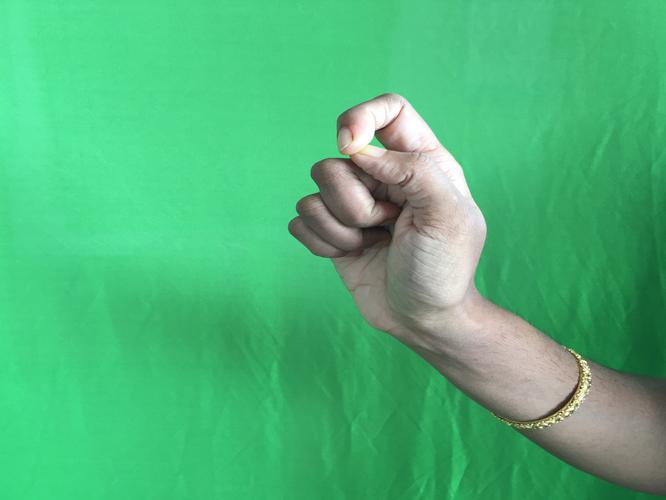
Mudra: Kapith
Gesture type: single_hand